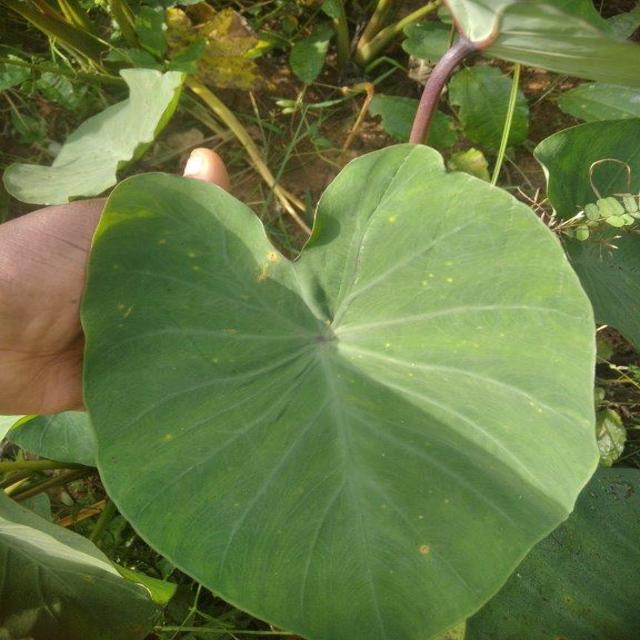
Label: Healthy